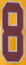
Number: 8